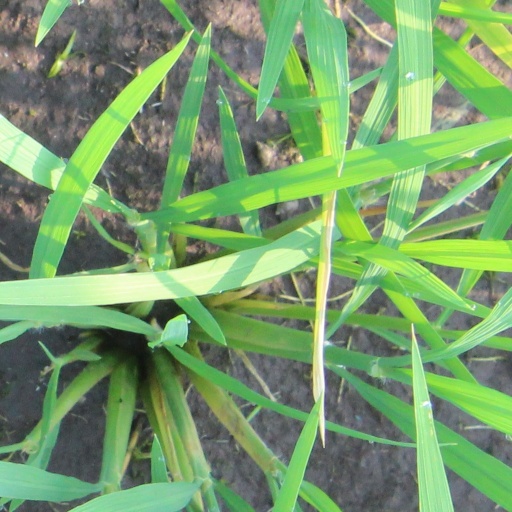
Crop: rice